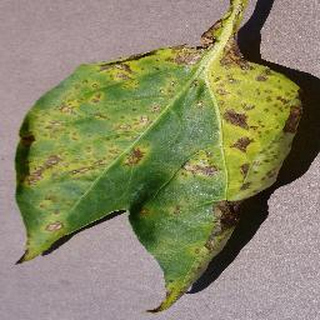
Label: bell_pepper_bacterial_spot